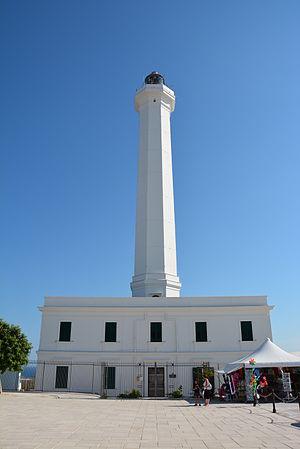
Cet article dresse la liste des phares de l'Italie continentale par région. Les aides à la navigation sont exploitées et entretenues par le Servizio dei Fari e del Segnalamento Marittimo de la Marina Militare. Les propriétés des phares sont des réserves navales, généralement clôturées et fermées au public.
Le phare de Santa Maria di Leuca est un phare situé à Santa Maria di Leuca une frazione de la municipalité de Castrignano del Capo, dans la région des Pouilles en Italie. Il est géré par la Marina Militare.